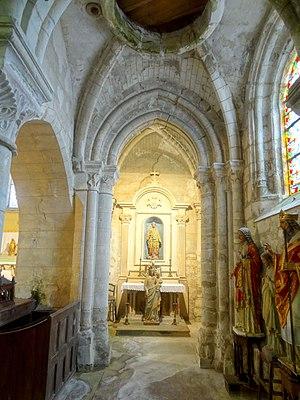
Intérieur de l'église - voir titre.
L'église Saint-Denis est une église catholique paroissiale située à Ver-sur-Launette, dans l'Oise. Son architecture fait preuve d'un certain raffinement, qui témoigne de l'influence du chantier de la cathédrale Notre-Dame de Senlis et de l'inspiration de la cathédrale Notre-Dame de Paris, et reflète les principaux jalons du développement du style gothique. L'édifice se compose d'un vaisseau central de cinq travées, se terminant par un chevet plat éclairé par un triplet, et de deux bas-côtés, qui laissent libre la dernière travée du chœur. Le clocher s'élève au-dessus de l'avant-dernière travée du bas-côté sud, qui abrite de remarquables chapiteaux. Cette travée, ainsi que celle qui lui fait suite à l'est, représentent les parties les plus anciennes de l'église, et datent des années 1160 / 1170. Elles constituaient vraisemblablement le chœur de l'église qui existe à cette époque. Vers 1220, l'église est en grande partie reconstruite, et c'est de cette époque que datent le vaisseau central et les trois premières travées du bas-côté sud. Le chœur montre des frappantes similitudes avec Borest et Ermenonville.